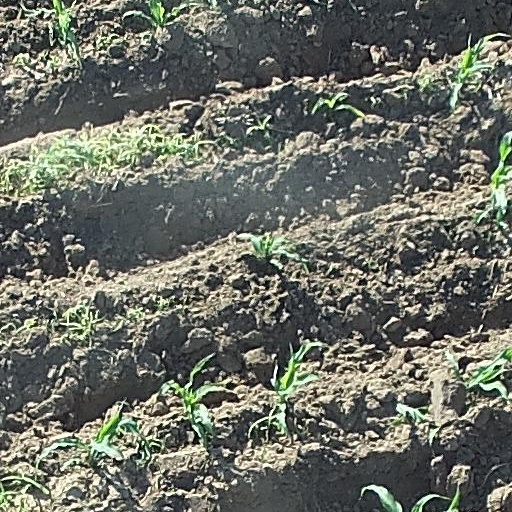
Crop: maize; corn